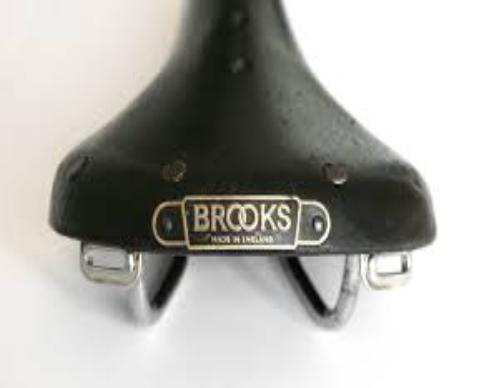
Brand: Brooks Saddle
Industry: Transportation